Lithuania in the Junior Eurovision Song Contest

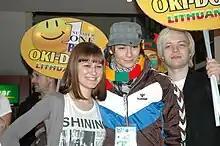
Bartas (center) in Minsk (2010)

The contests are broadcast online worldwide through the official Junior Eurovision Song Contest website junioreurovision.tv and YouTube. In 2015, the online broadcasts featured commentary in English by junioreurovision.tv editor Luke Fisher and 2011 Bulgarian Junior Eurovision Song Contest entrant Ivan Ivanov. The Lithuanian broadcaster, LRT, sent their own commentators to the contest in order to provide commentary in the Lithuanian language. Spokespersons were also chosen by the national broadcaster in order to announce the awarding points from Lithuania.